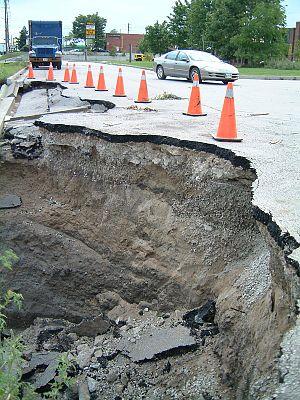
L’éruption de tornades d'août 2005 en Ontario est une série de tornades ayant fait des dégâts dans les zones de Conestoga Lake, Fergus, et Tavistock à l'ouest de Toronto, Ontario, au Canada. Elle fut causée par un système orageux bien organisé l'après-midi du 19 août 2005. Les orages se sont transformés en cellules de fortes pluies en atteignant Toronto bien qu'une tornade ait aussi été signalée dans les limites de la ville sans jamais être confirmée officiellement par le Service météorologique du Canada.